American rock

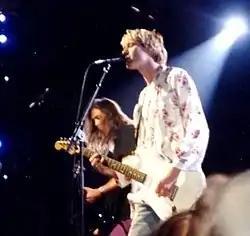
The grunge group Nirvana in 1992. They popularized grunge worldwide

American working-class oriented heartland rock, characterized by a straightforward musical style, and a concern with the lives of ordinary, blue collar American people, developed in the second half of the 1970s. The term heartland rock was first used to describe Midwestern arena rock groups like Kansas, REO Speedwagon and Styx, but which came to be associated with a more socially concerned form of roots rock more directly influenced by folk, country and rock and roll. It has been seen as an American Midwest and Rust Belt counterpart to West Coast country rock and the Southern rock of the American South. Led by figures who had initially been identified with punk and new wave, it was most strongly influenced by acts such as Bob Dylan, The Byrds, Creedence Clearwater Revival and Van Morrison, and the basic rock of 60s garage and the Rolling Stones.